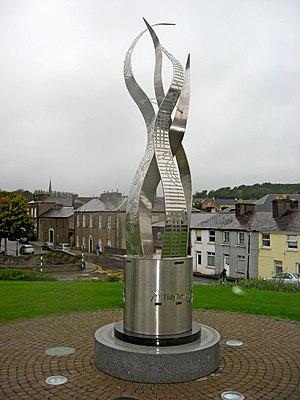
Tidy Towns est un concours annuel, organisé depuis 1958 par le Département de la communication, de la lutte contre le changement climatique et de l’environnement afin d’honorer les villes et villages les plus attrayants et les mieux gérés d'Irlande.